Skeleton Canyon

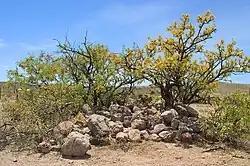
A pile of stones marking the site of Geronimo's surrender.

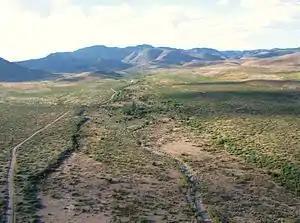
An aerial view of the mouth of Skeleton Canyon

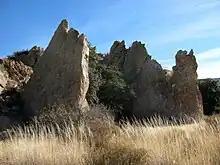
Devils Kitchen at the mouth of Skeleton Canyon, Peloncillo Mountains

Skeleton Canyon, called Cañon Bonita by the Mexicans, is located northeast of the town of Douglas, Arizona, in the Peloncillo Mountains, which straddle the modern Arizona and New Mexico state line, in the New Mexico Bootheel region.